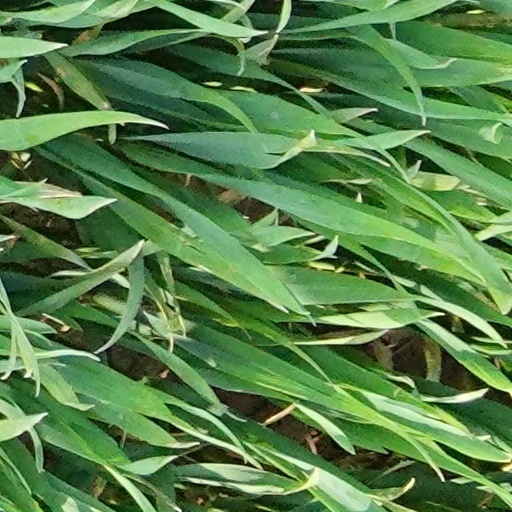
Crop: wheat